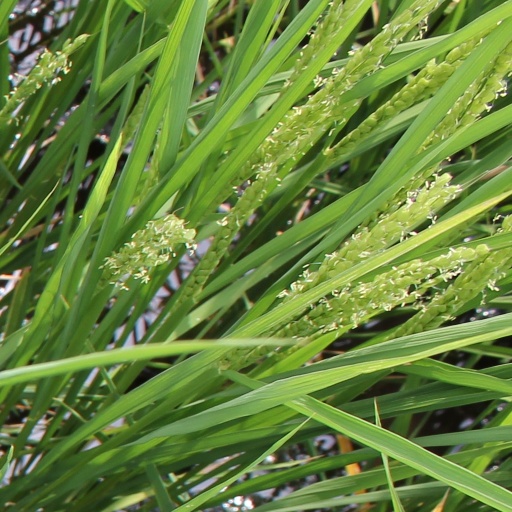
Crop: rice